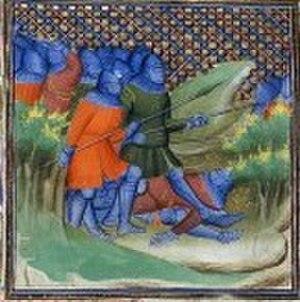
Bataille de Quimperlé (1342)
Quimperlé [kɛ̃pɛʁle] est une commune française, située dans le département du Finistère en région Bretagne.
La bataille de Quimperlé est une bataille de la guerre de Succession de Bretagne, guerre régionale qui s'inscrit dans la rivalité franco-anglaise de la guerre de Cent Ans. Elle oppose en avril 1342 une armée anglo-bretonne aux ordres de Jeanne de Flandre, épouse de Jean de Montfort à une force franco-bretonne soutenant le parti de Charles de Blois et commandée par Louis d'Espagne.